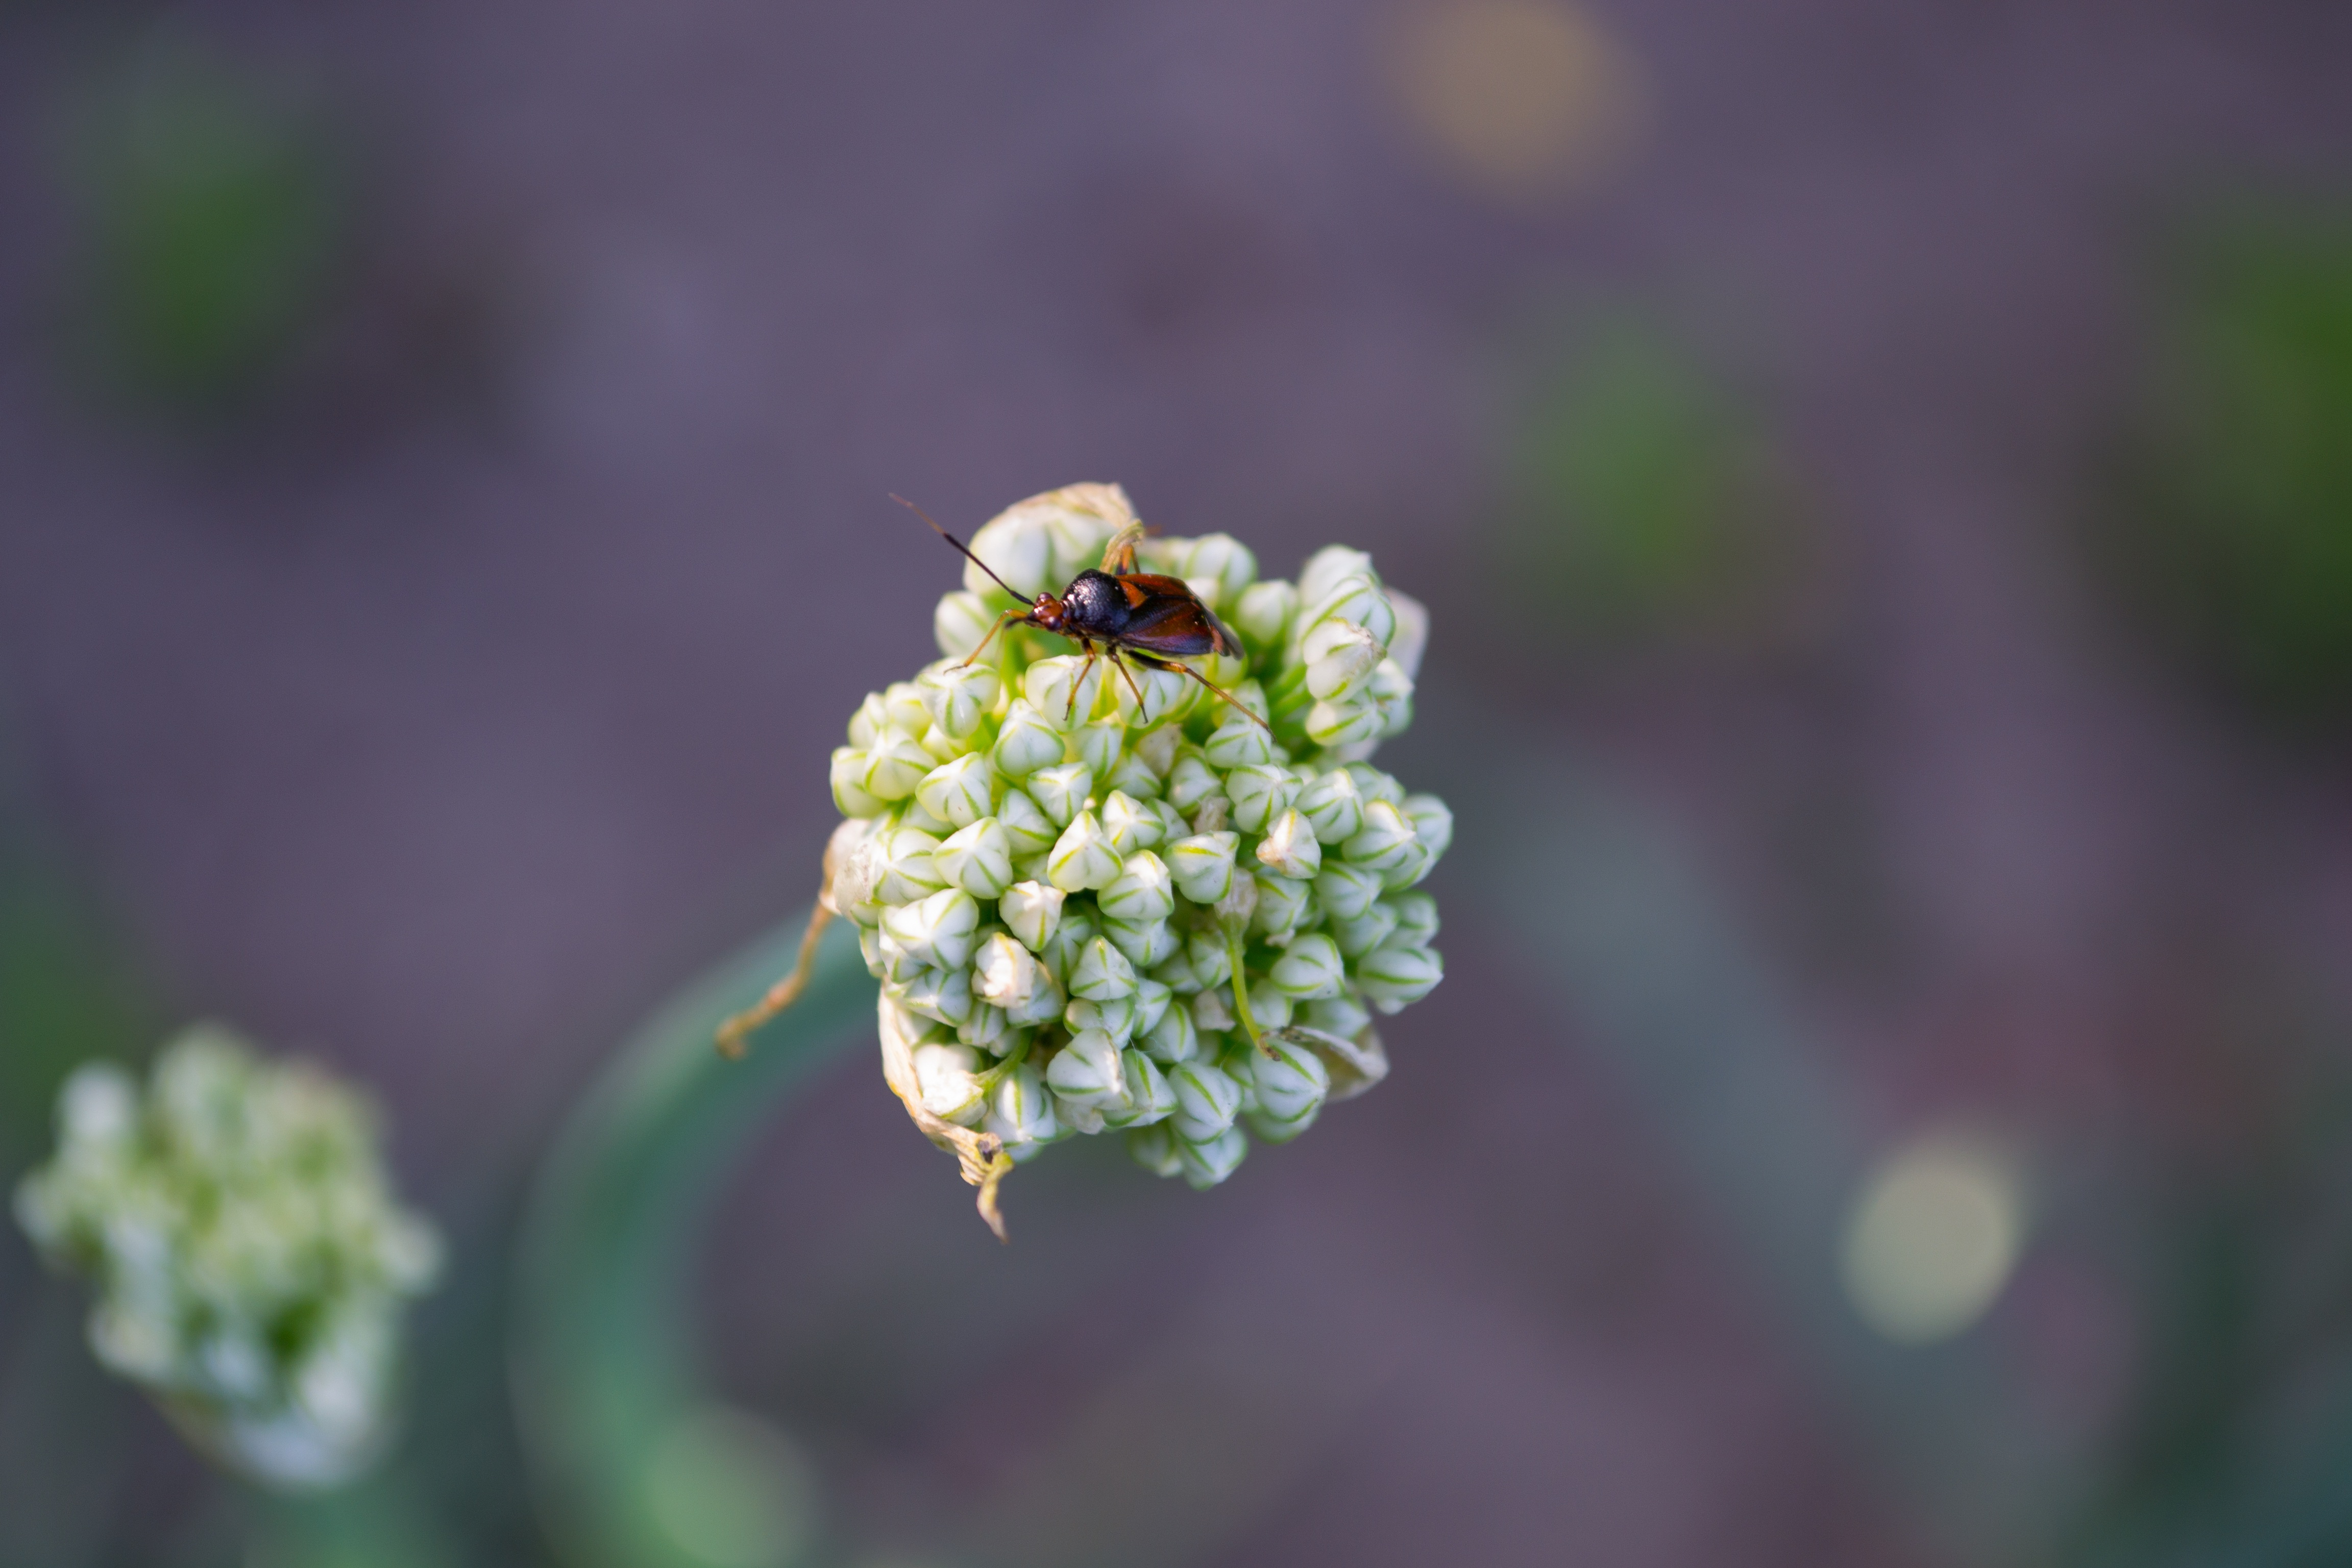
nature, blossom, plant, photography, leaf, flower, summer, pollen, green, macro, botany, flora, wildflower, close up, bud, beetle, macro photography, flowering plant, flying insect, tipster, plant stem, land plant, insect on a flower, zerenda